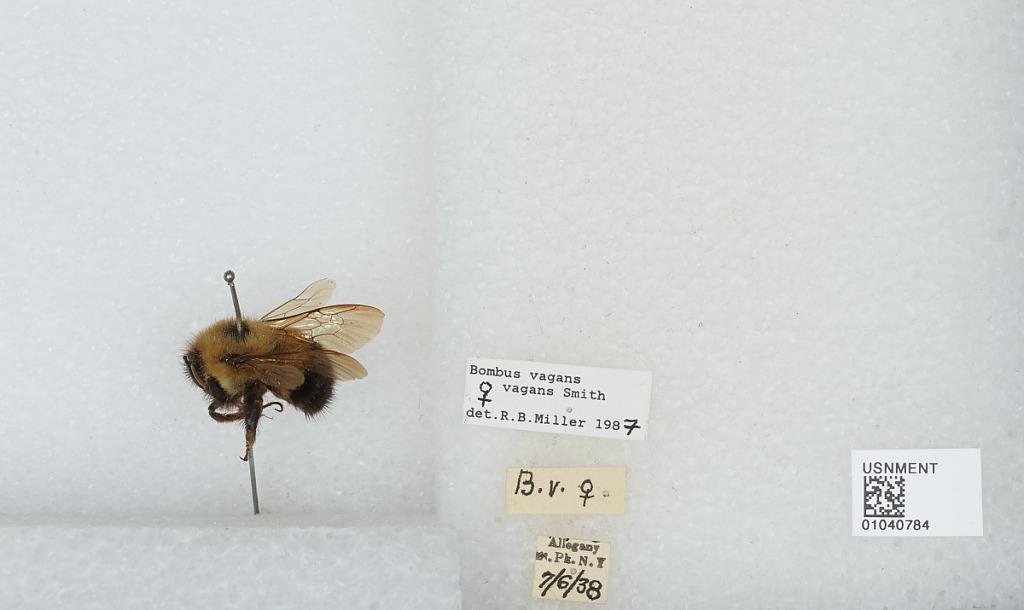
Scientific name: Bombus (Pyrobombus) vagans vagans Smith
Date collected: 1938-7-6
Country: United States
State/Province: New York
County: Cattaraugus
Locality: Allegany State Park
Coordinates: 42.0997, -78.7492
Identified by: Miller, R. B.